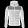
Label: Coat